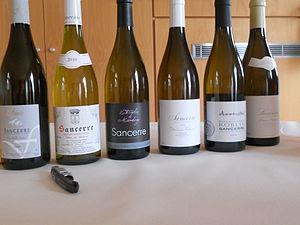
Bouteilles d'AOC sancerre blanc
Le sancerre est un vin d'appellation d'origine contrôlée produit dans les environs de Sancerre, dans le département du Cher et la région Centre-Val de Loire. Il se présente dans les trois couleurs. Ces vins ont été classés en AOC par le décret du 14 novembre 1936 pour les blancs et par le décret du 23 janvier 1959 pour les rouges et les rosés.